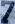
Number: 7